Miliaria

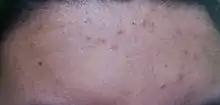
Miliaria rubra in a forehead

Symptoms of miliaria include small, red rashes, called papules, which are irritated and itchy. These may simultaneously occur at a number of areas on a patient's body, the most common including the upper chest, neck, elbow creases, under the breasts, and under the scrotum. Other areas include skin folds and areas of the body that may rub against clothing, such as the back, chest, and stomach.